Conservative Party of Japan

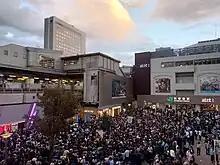
Conservative Party's street rally in Akihabara Station, Tokyo, 21 October 2023

On June 12, 2023, novelist and right-wing political commentator Naoki Hyakuta declared that he would run for the House of Representatives and form a new party if the LGBT Understanding Promotion Act, which at the time of his declaration was still in deliberations and debate in the National Diet, were to be passed. Four days later on June 16, the bill in question was passed by the House of Representatives and enacted. As a result, he announced the formation of the party alongside journalist and fellow right-wing political commentator Kaori Arimoto. The party was launched on September 1, 2023 with a provisional name "Hyakuta New Party", while clarifying that official activities are scheduled to begin in October 2023. On September 2, 2023, party leader Hyakuta announced that he would reveal the party's official name if the party's official X account reached 200,000 followers. On September 13, 2023, the aforementioned account reached its goal of 200,000 followers, and the party's official name, the "Conservative Party of Japan" was announced.